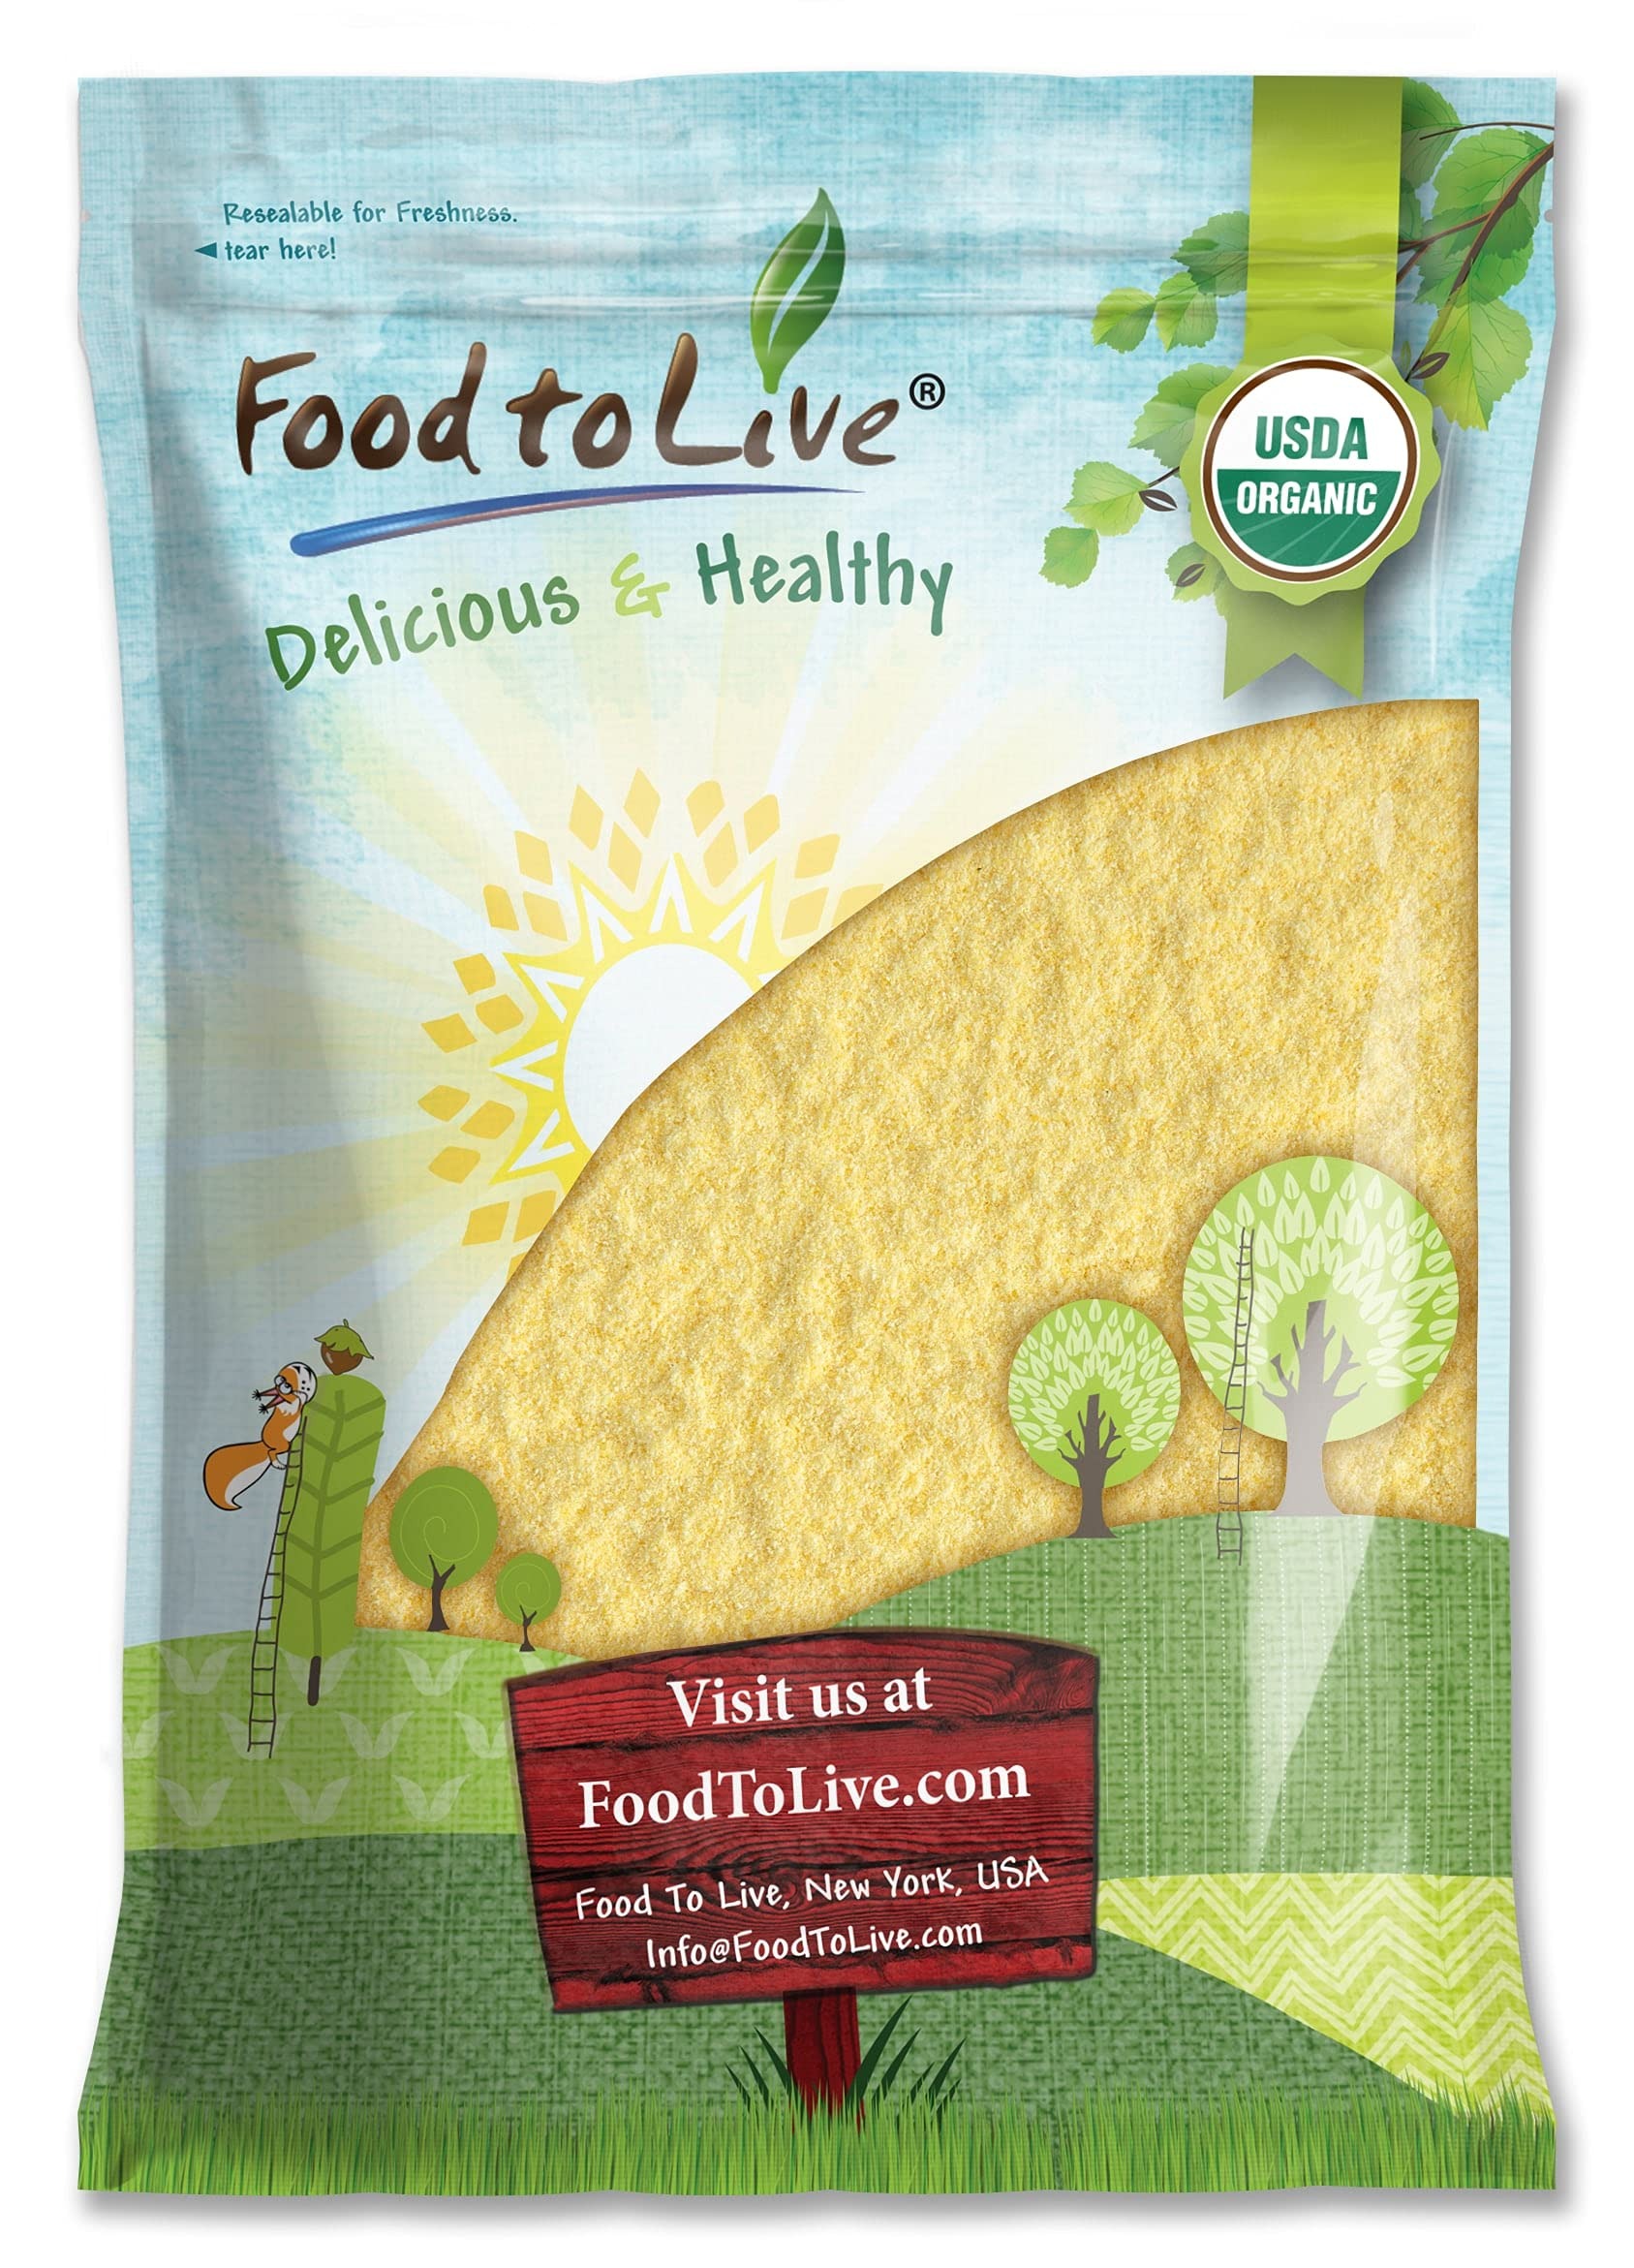
Item Name: Food to Live Organic Corn Flour, 9 Pounds Non-GMO, Whole Grain, Finely Ground Meal, Vegan, Kosher, Bulk Yellow Milled Maize. Great for Cooking and Baking Cornbread, Pancakes, and Tortillas.
Bullet Point 1: ✔️ ORGANIC & NON-GMO: This Whole Corn Flour by Food to Live is USDA Organic, 100% Raw, Kosher, and suitable for a Vegan diet.
Bullet Point 2: ✔️ FINELY GROUND, WHOLE-GRAIN: Our Corn Flour is made from finely milled entire Maize Kernels which allows for preserving the maximum amount of precious nutrients.
Bullet Point 3: ✔️ HIGHLY NUTRITIOUS, SOURCE OF ANTIOXIDANTS: Organic Whole Corn Flour contains protein, dietary fiber, and important minerals like Potassium, Zinc, Iron, Thiamin, Magnesium, Selenium, and Niacin. Moreover, it is a powerhouse of carotenoids – powerful antioxidants.
Bullet Point 4: ✔️ SUPER VERSATILE, WHEAT FLOUR SUBSTITUTE: Use this flour to make pancakes, waffles, tortillas, tacos, breads, cookies, and tarts, and as a thickener in soups, and sauces. Besides, corn flour can be a great substitute for Wheat, Sorghum, Tapioca, Potato, and Rice flours.
Bullet Point 5: ✔️ PRODUCT OF USA: Food to Live’s Organic Whole Corn Flour is produced and packaged in the USA.
Value: 144.0
Unit: Ounce

Price: 33.17